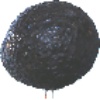
Label: Avocado ripe 1